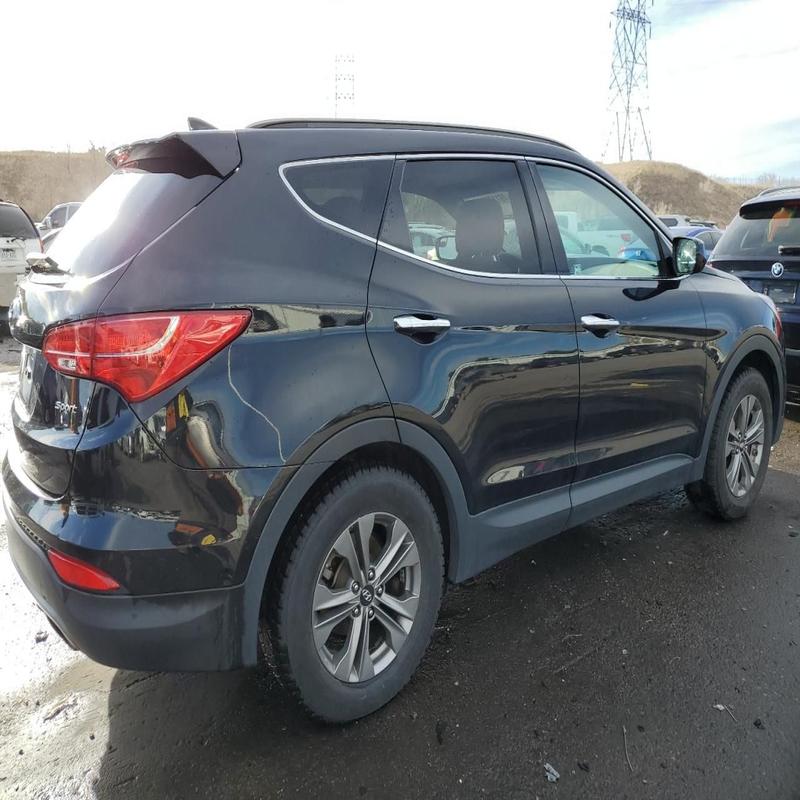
Aucun dommage détecté.
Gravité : aucun